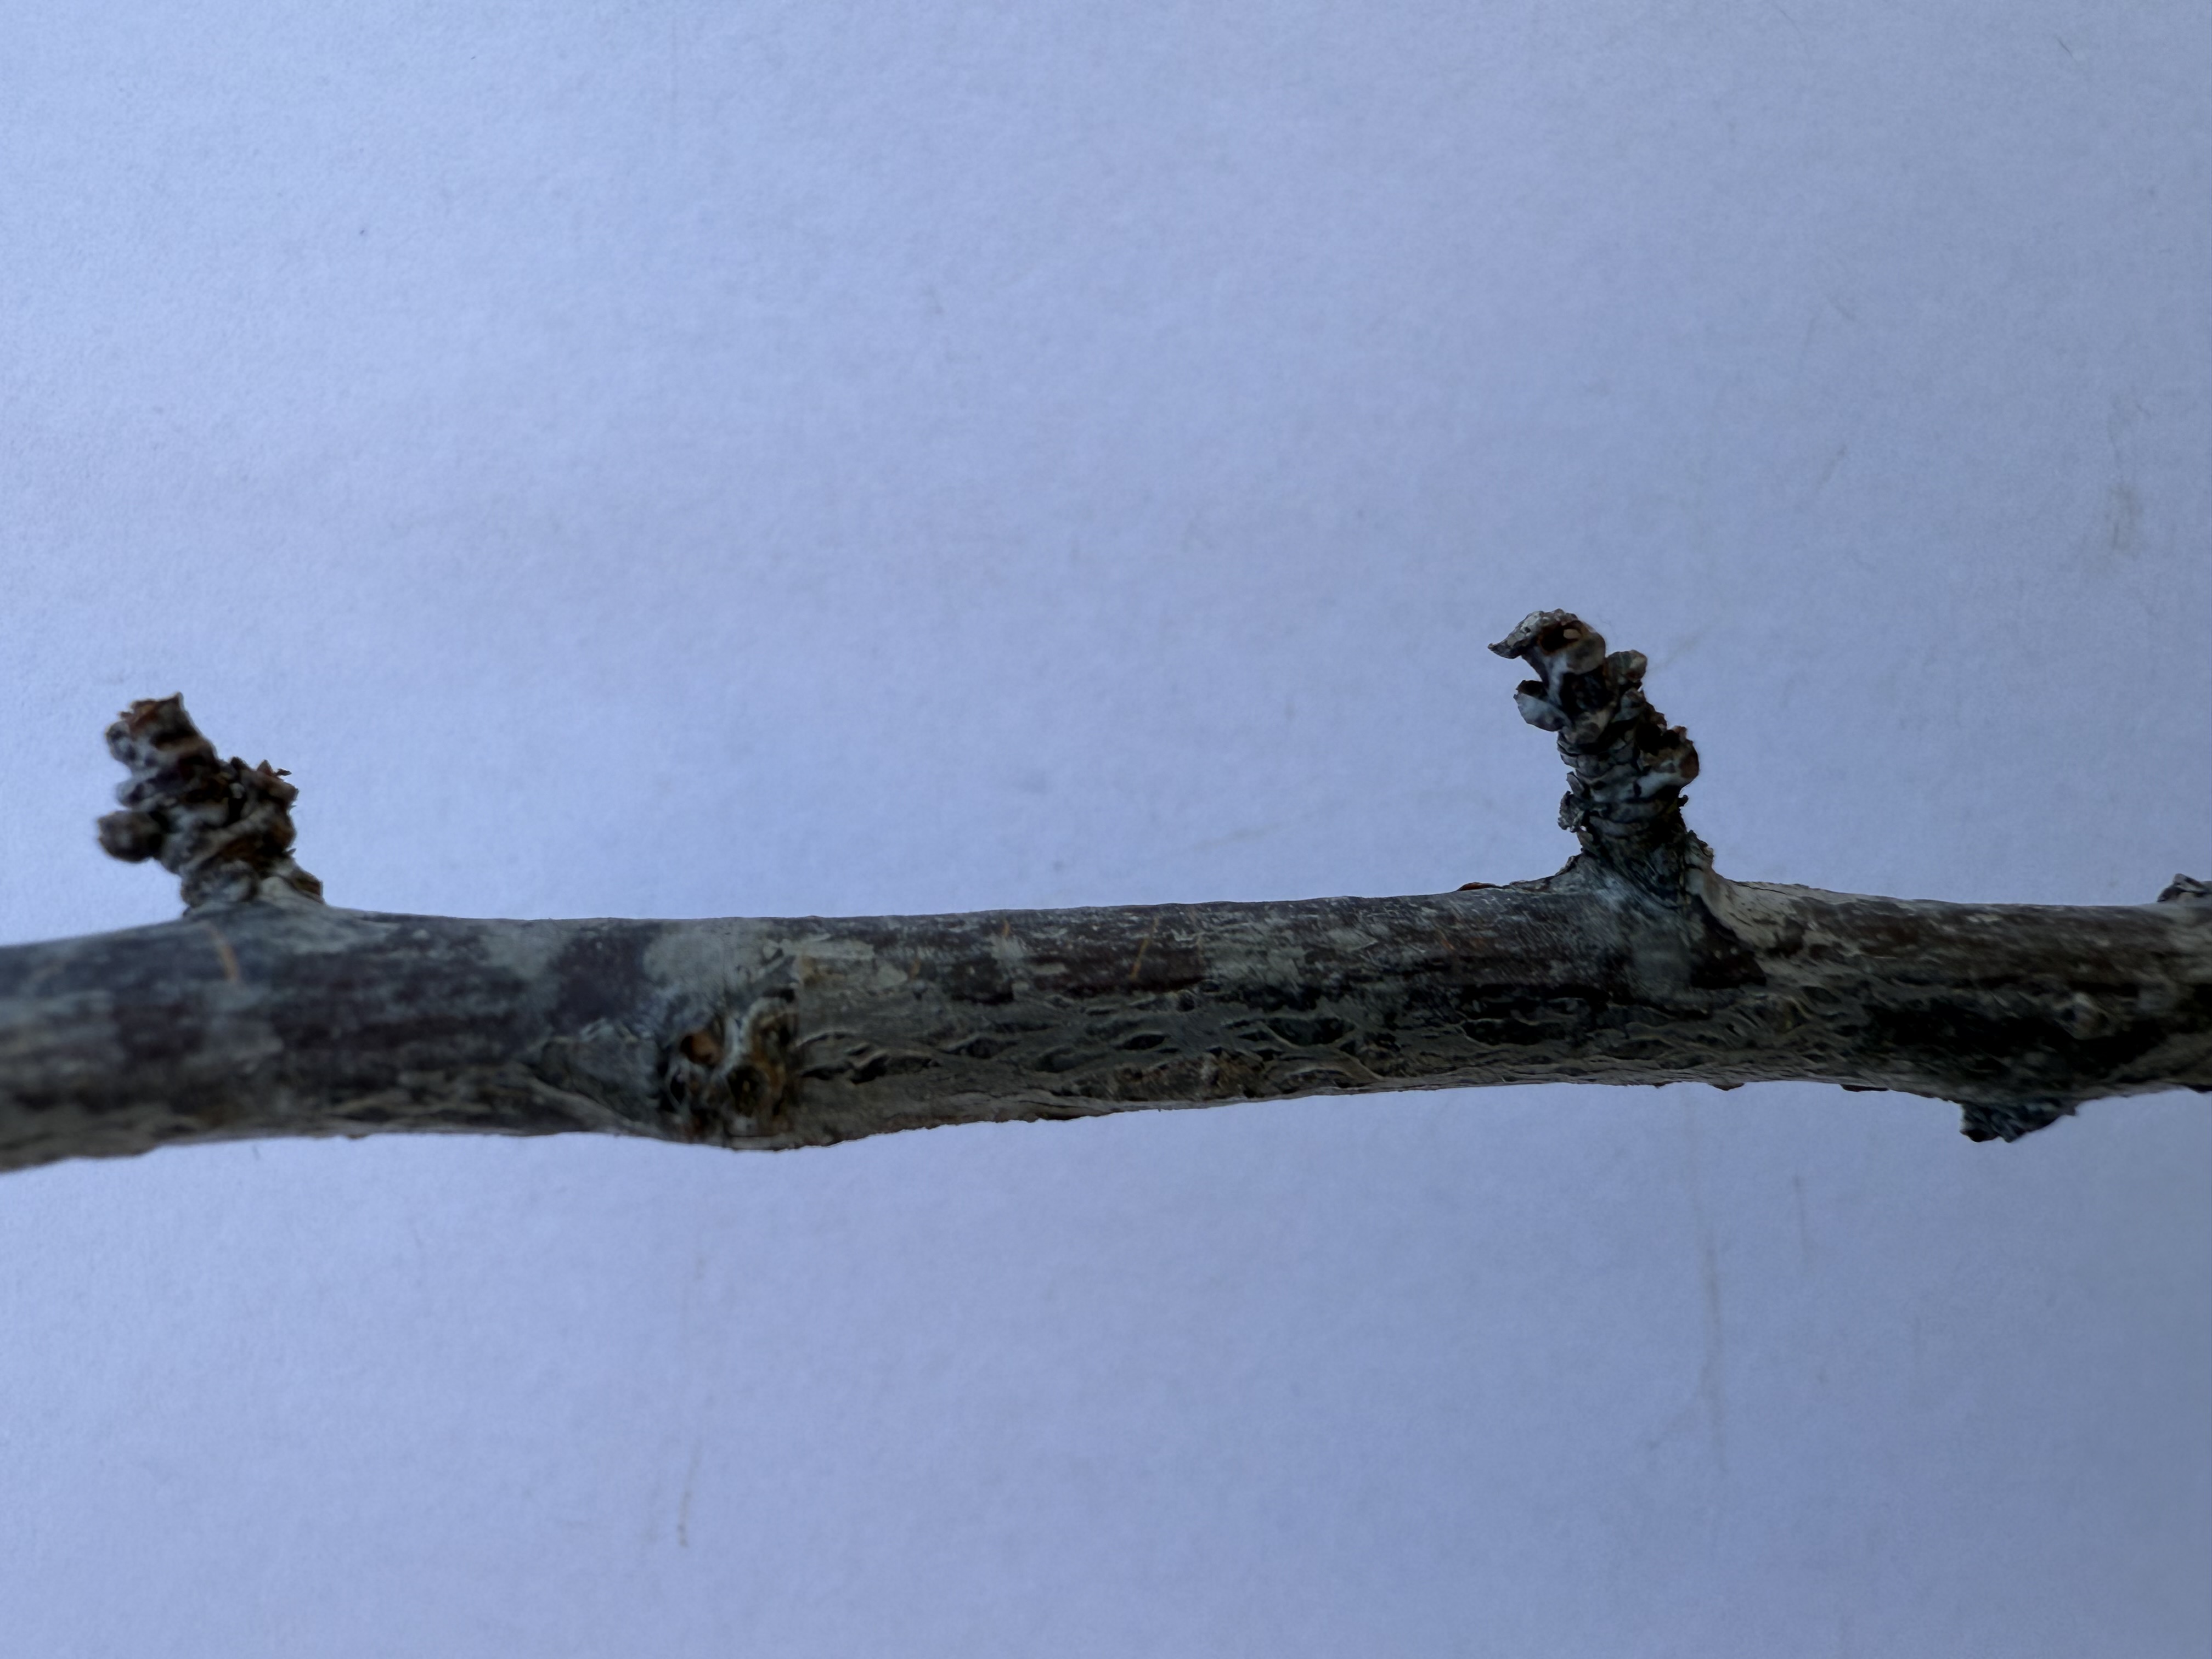
Variety: Black Splendor Plum